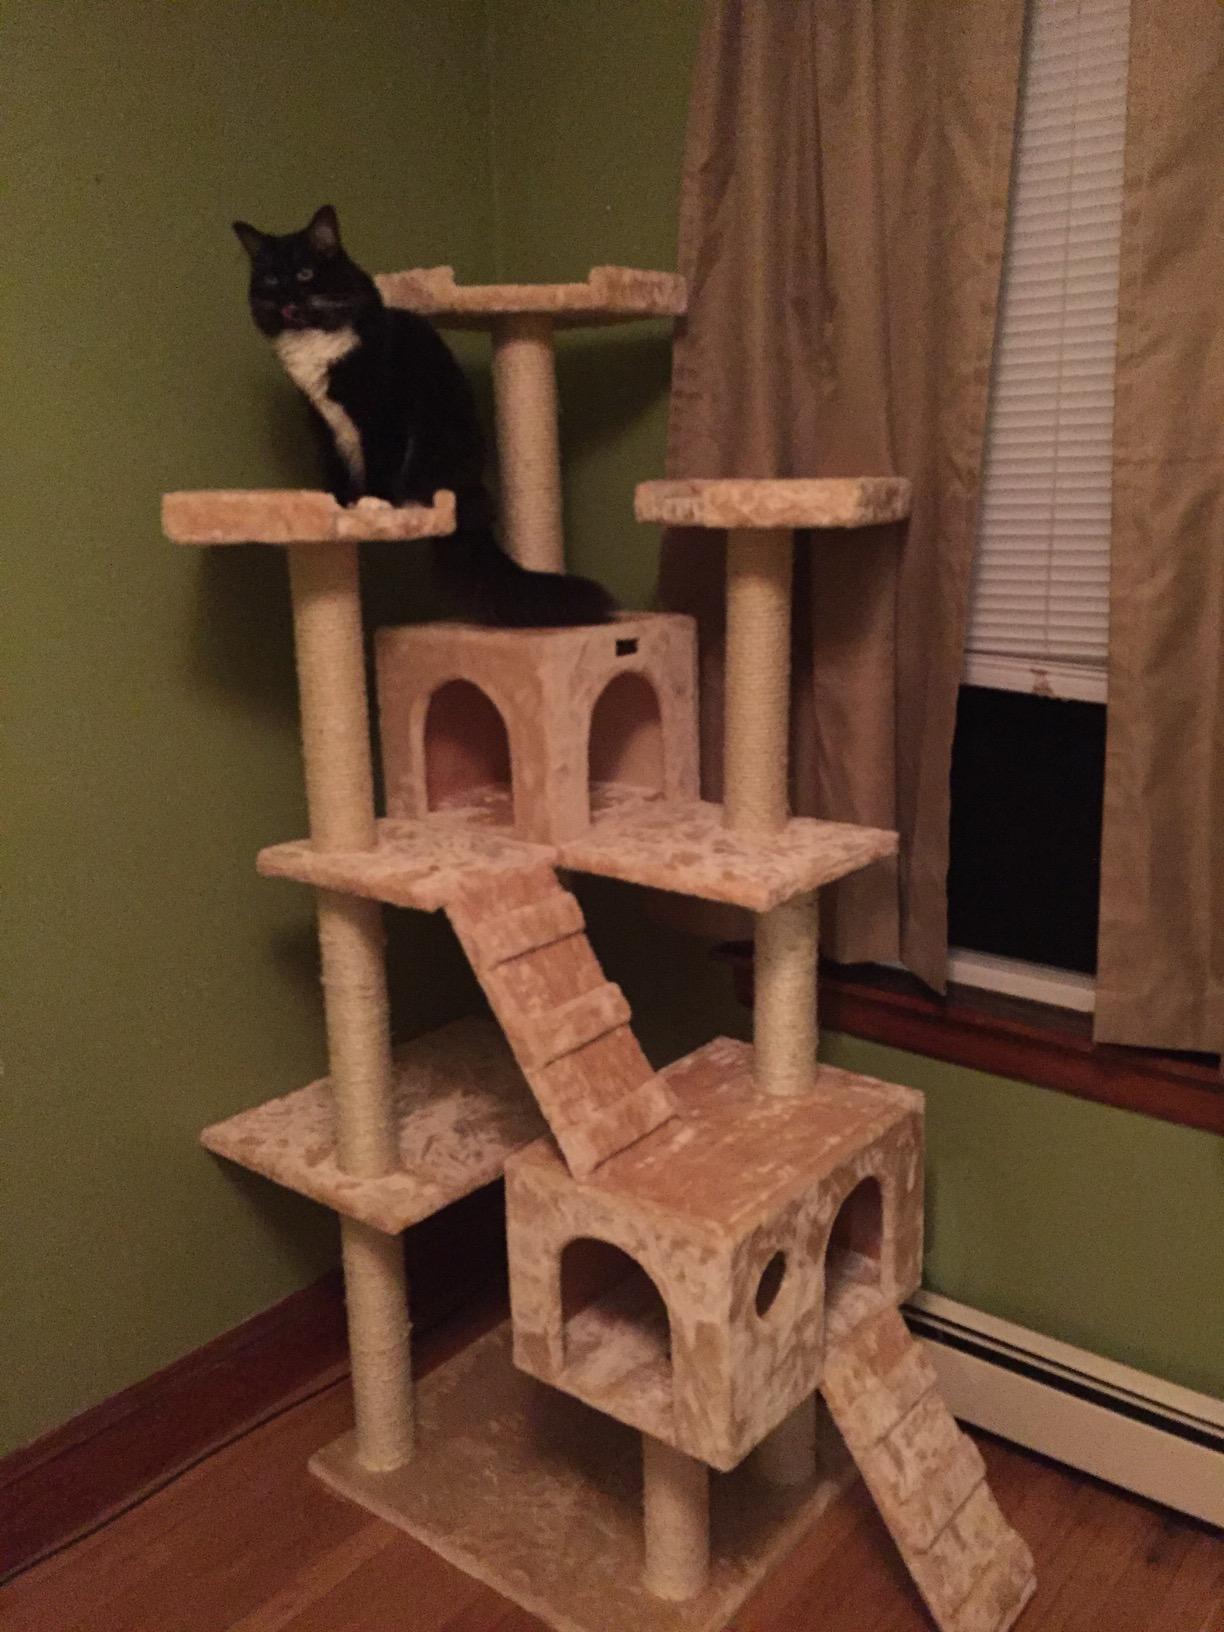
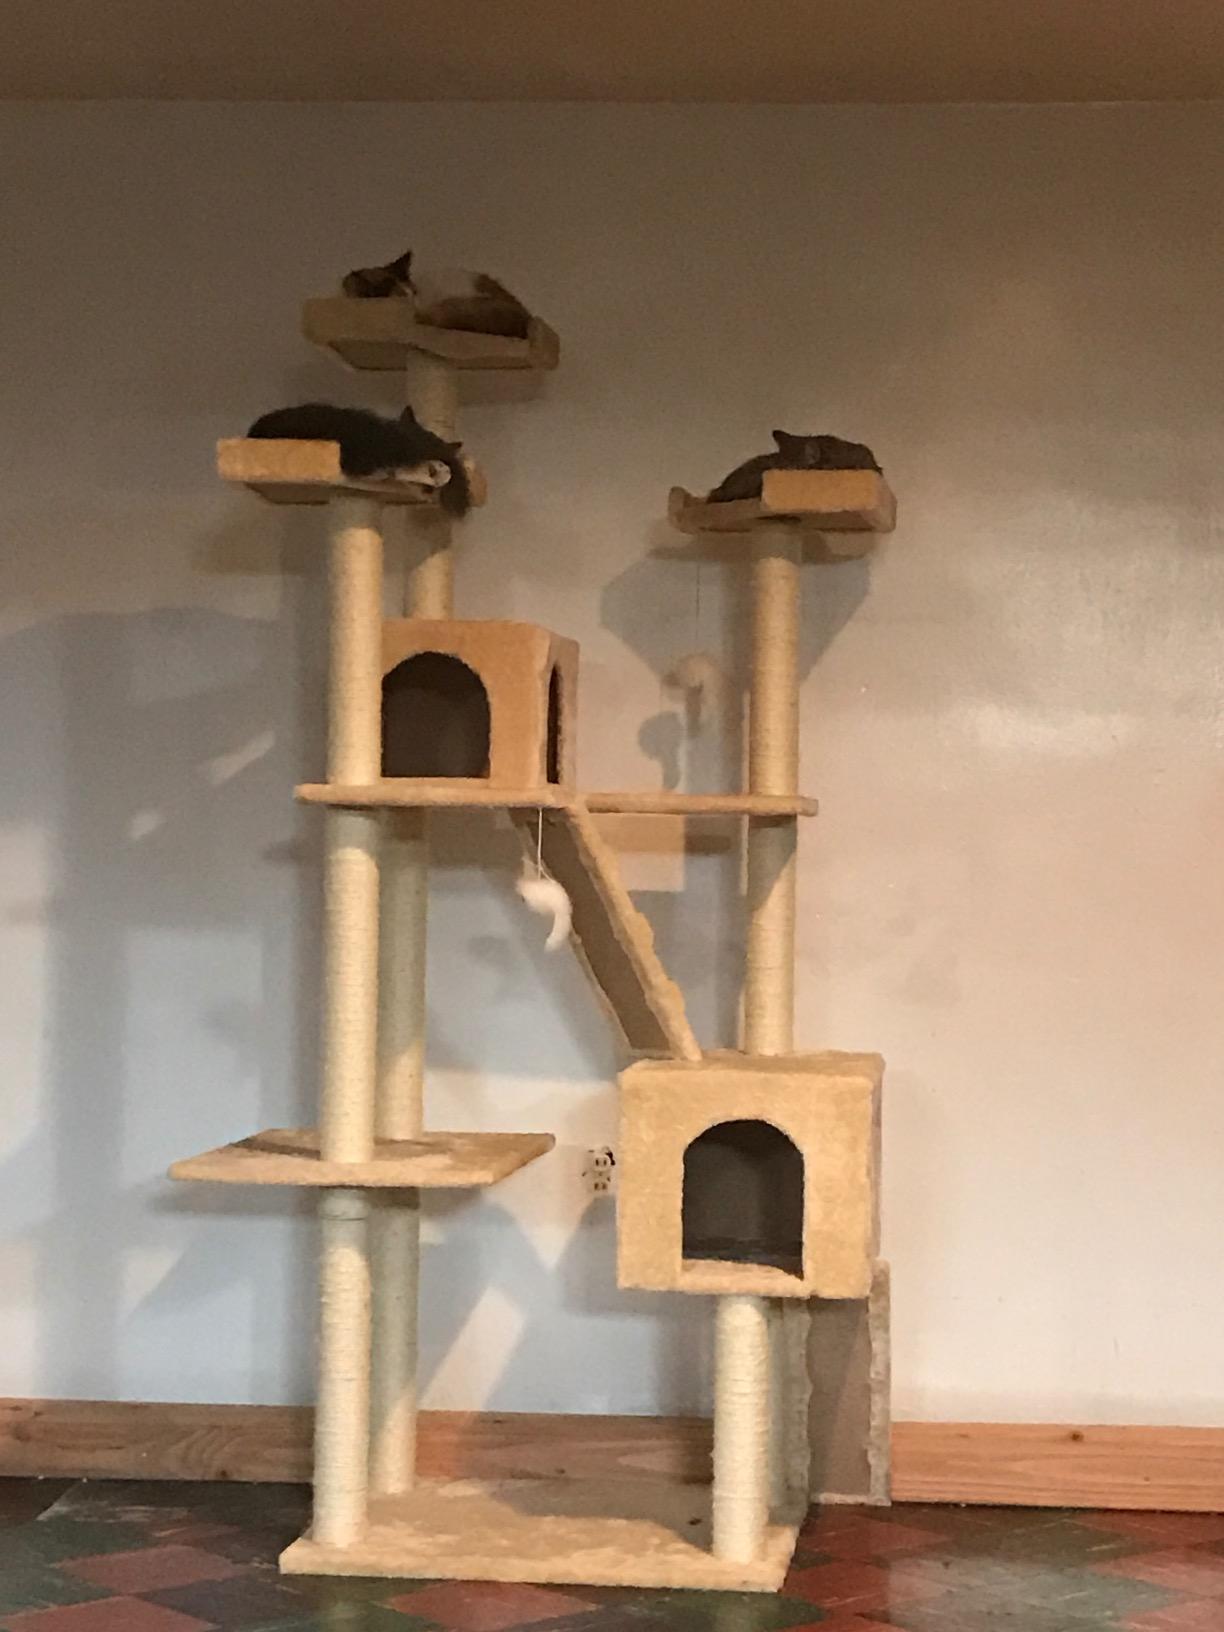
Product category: items_cat tree
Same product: no